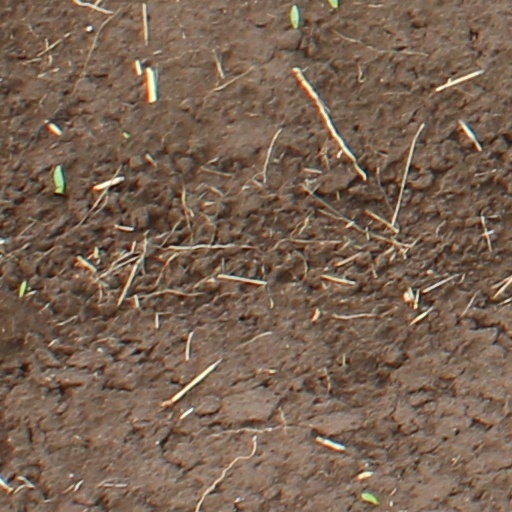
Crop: wheat